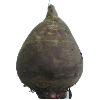
Label: beetroot